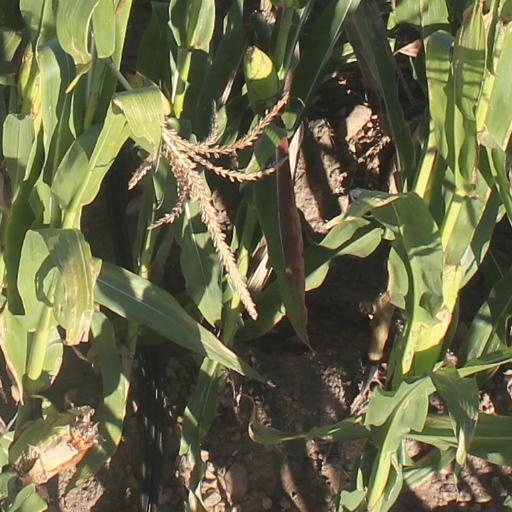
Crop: maize; corn